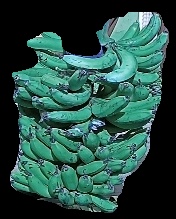
Variety: pachbale
Grade: grade3